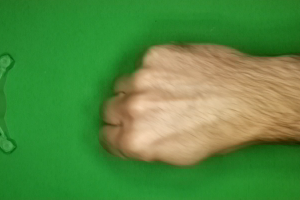
Label: rock